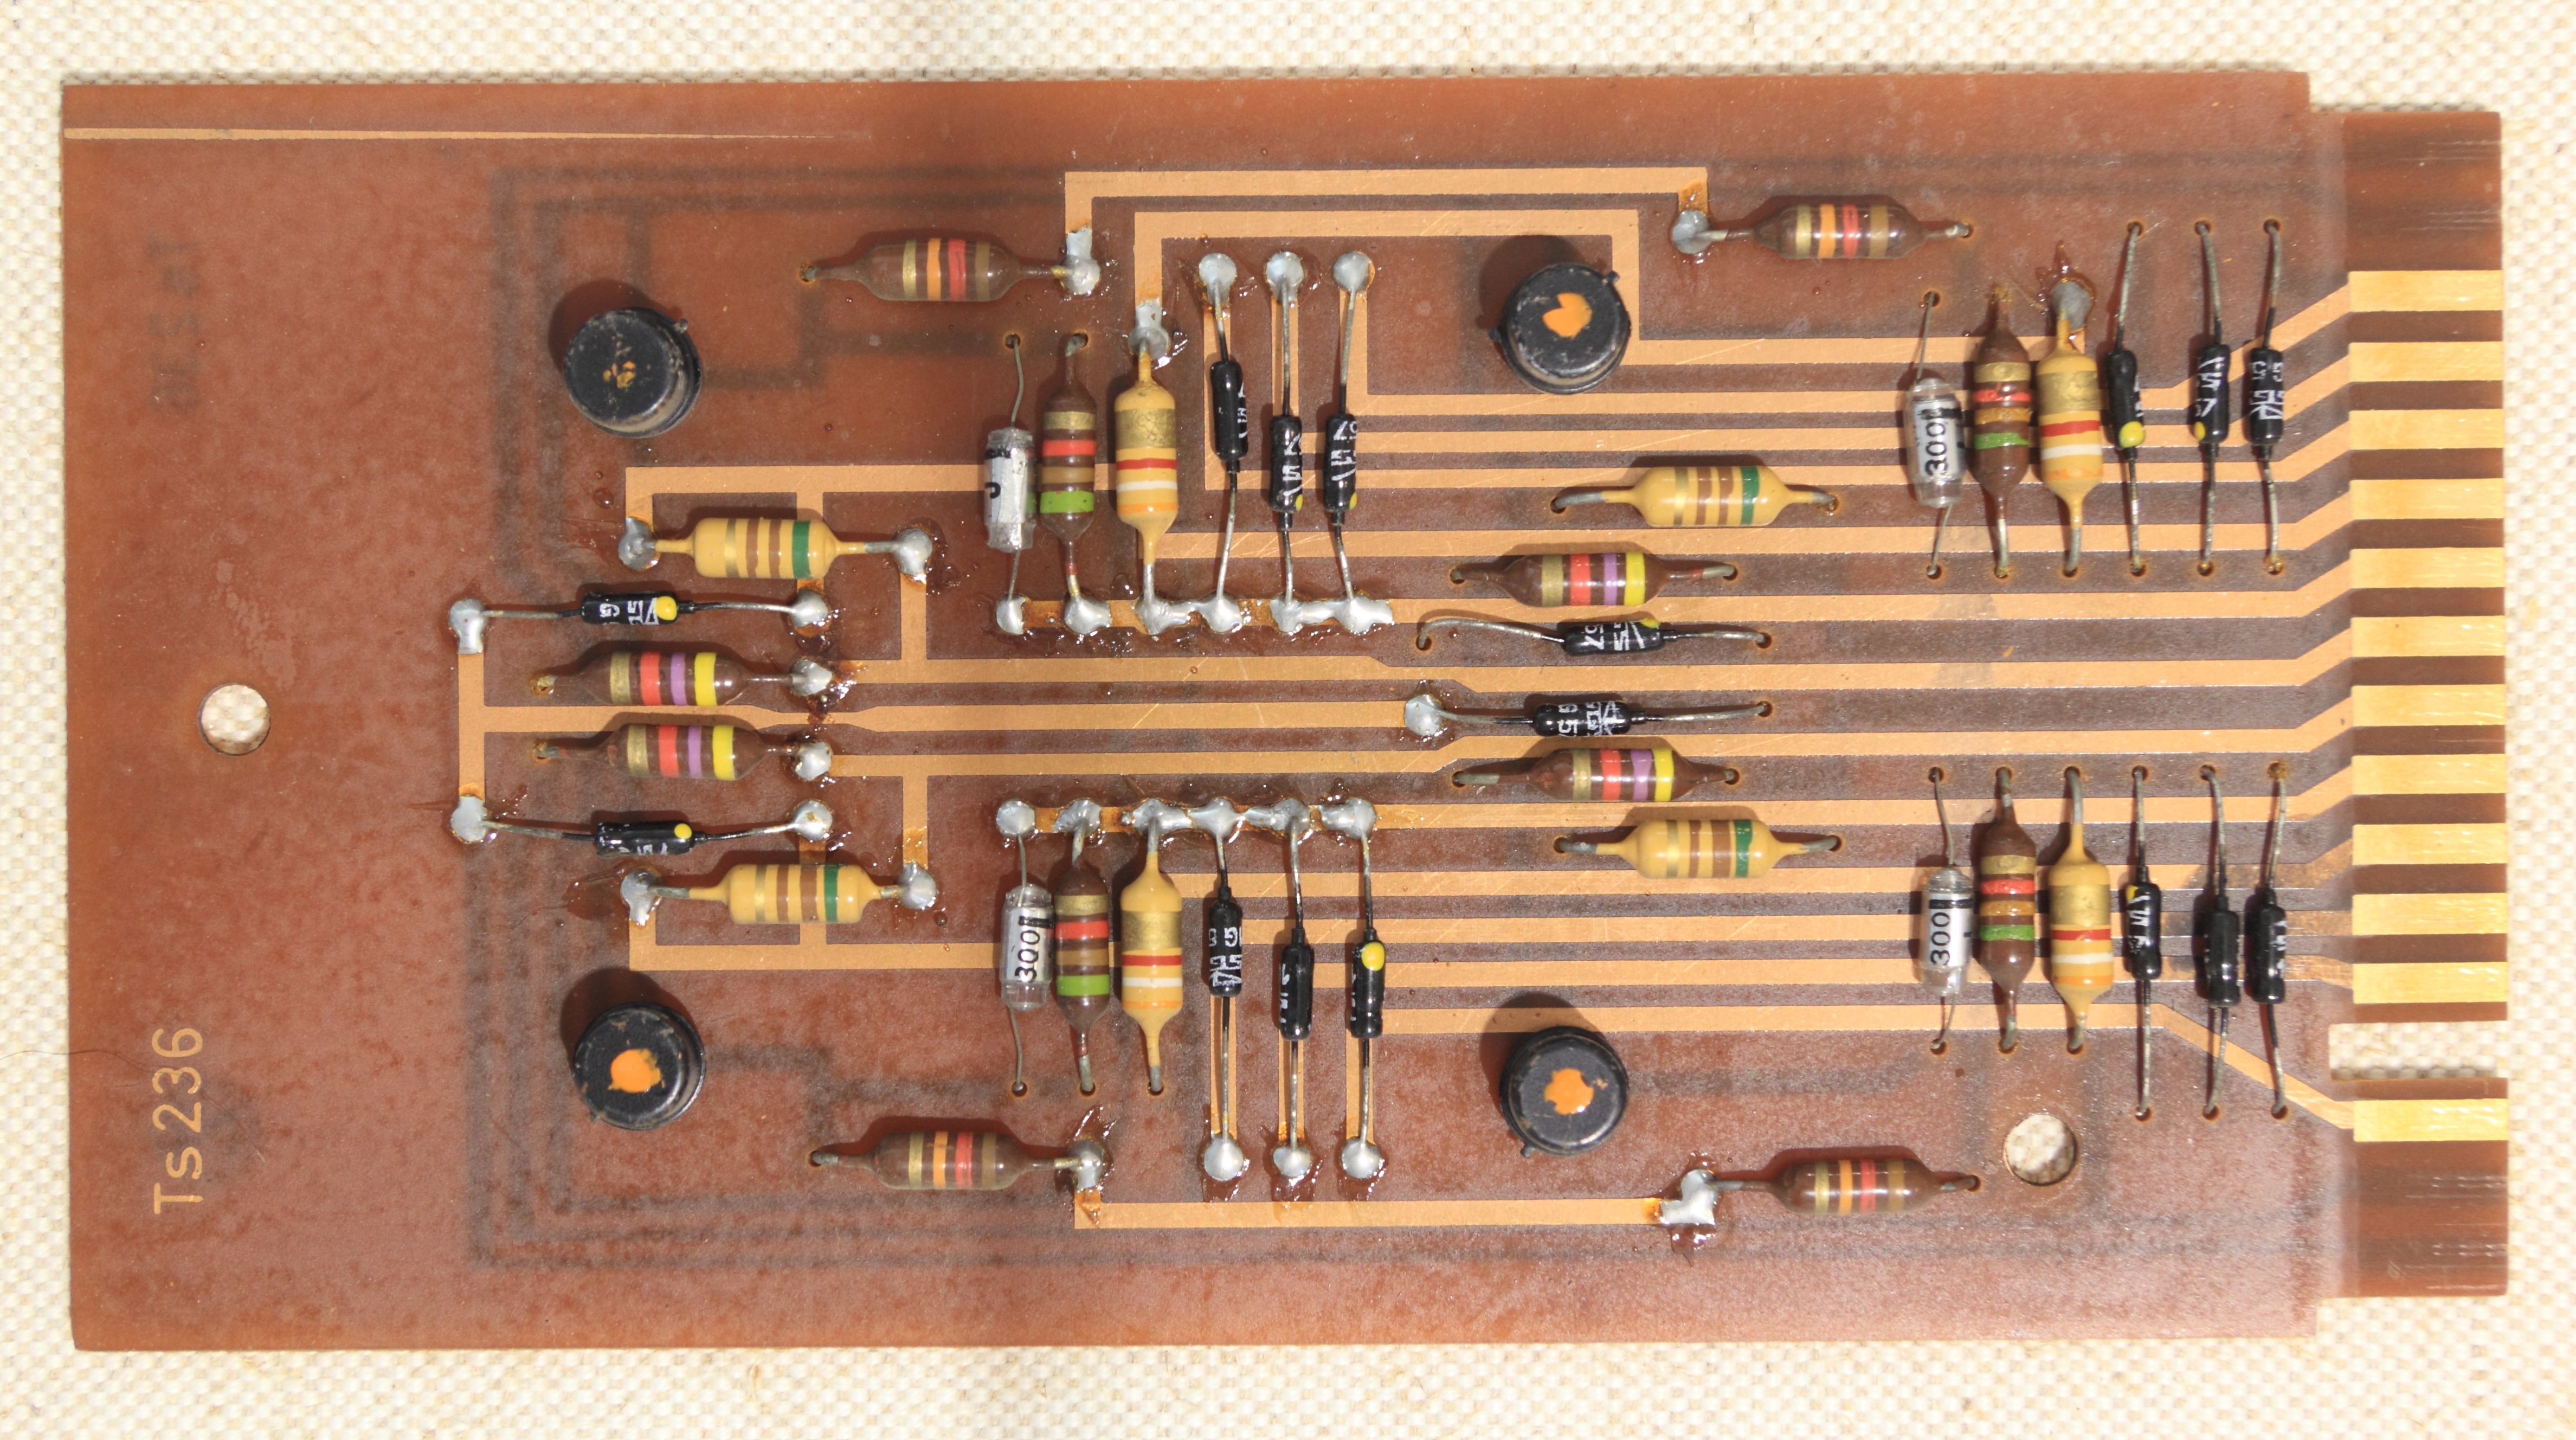
computer, board, technology, hardware, printed, circuit, pcb, electrical wiring